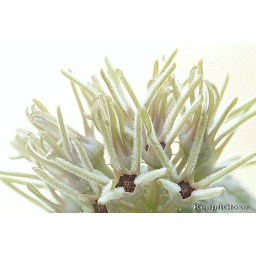
The entire plant and flower is the size of a quarter. Found in Somalia.